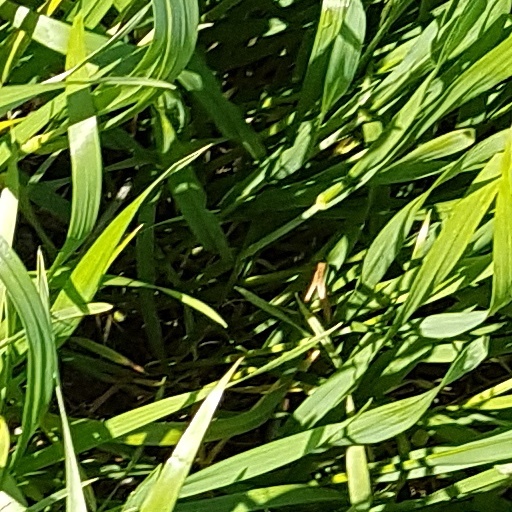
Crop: wheat